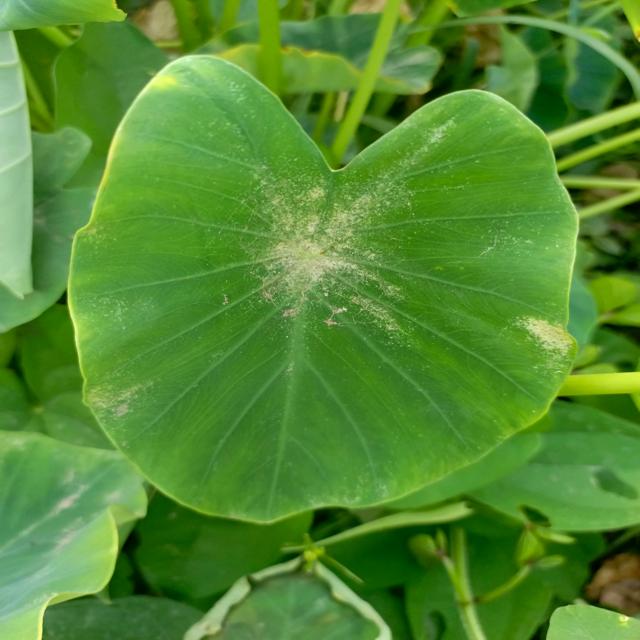
Label: Early_Blight